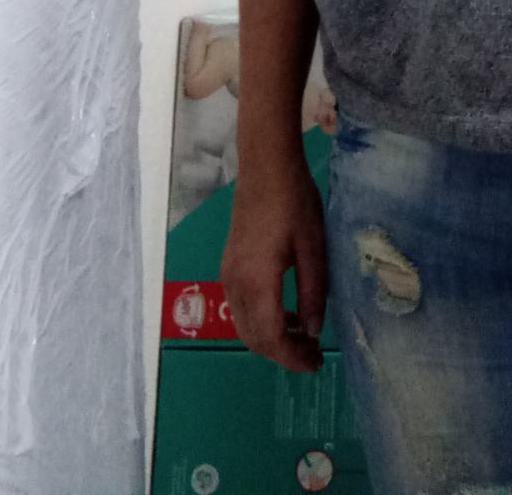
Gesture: no_gesture